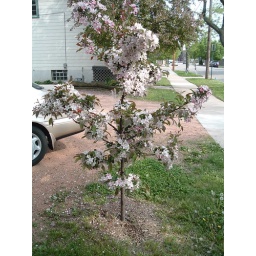
Crab apple tree by my car